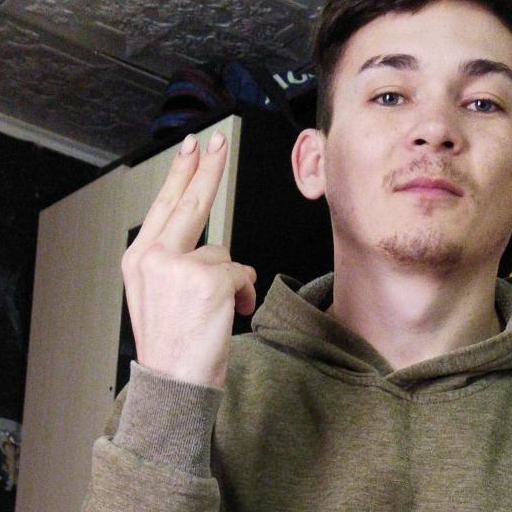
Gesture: two_up_inverted